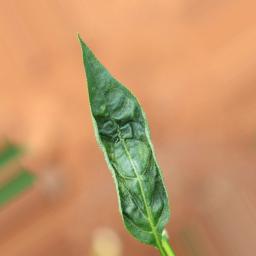
Label: mites_and_trips